Sir John Oldcastle

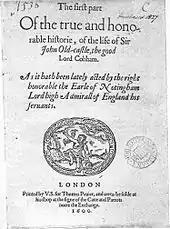
Title page of "Sir John Oldcastle" Q1 (1600)

The play was originally published anonymously in 1600 (Q1), printed by Valentine Simmes for the bookseller Thomas Pavier. In 1619, a new edition (Q2) carried an attribution to William Shakespeare. The diary of Philip Henslowe records that the play was written by Anthony Munday, Michael Drayton, Richard Hathwaye and Robert Wilson. (An entry in Henslowe's Diary records a later payment to Drayton for a second part to the play, which has not survived; because of this fact, the extant play has sometimes been called "Sir John Oldcastle, Part I" or "1 Sir John Oldcastle".)